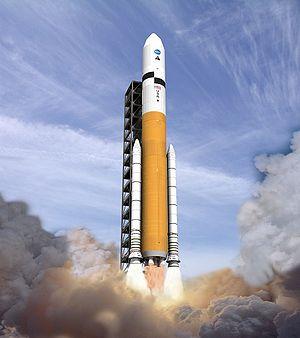
L’Ares V, le lanceur de cargaison, est en développement au Marshall Spaceflight Center de la NASA à Huntsville, Alabama, USA, et sera le premier lanceur lourd pour le programme Constellation. D’une hauteur de 109.2 mètres et d’un diamètre de 8.40 mètres, l’Ares V sera comparable en taille avec la fusée Saturn V de l’ère Apollo. L’étage central de deux fois la taille du réservoir externe de la navette spatiale, propulsé par cinq moteurs RS-68 (3340 kN de poussée pour chaque), sera complété de deux SRBs à cinq segments identiques avec ceux utilisée pour la fusée Ares I. L’étage central mettra 130000 kg en orbite terrestre basse (LEO) depuis le pas de tir LC-39A du Kennedy Space Center.